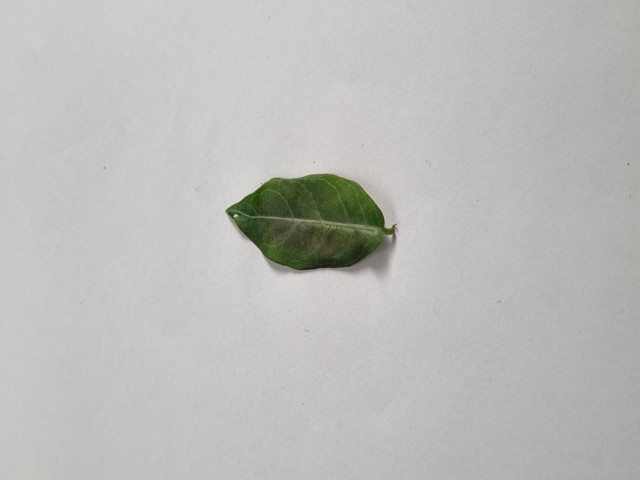
Plant: anantamul